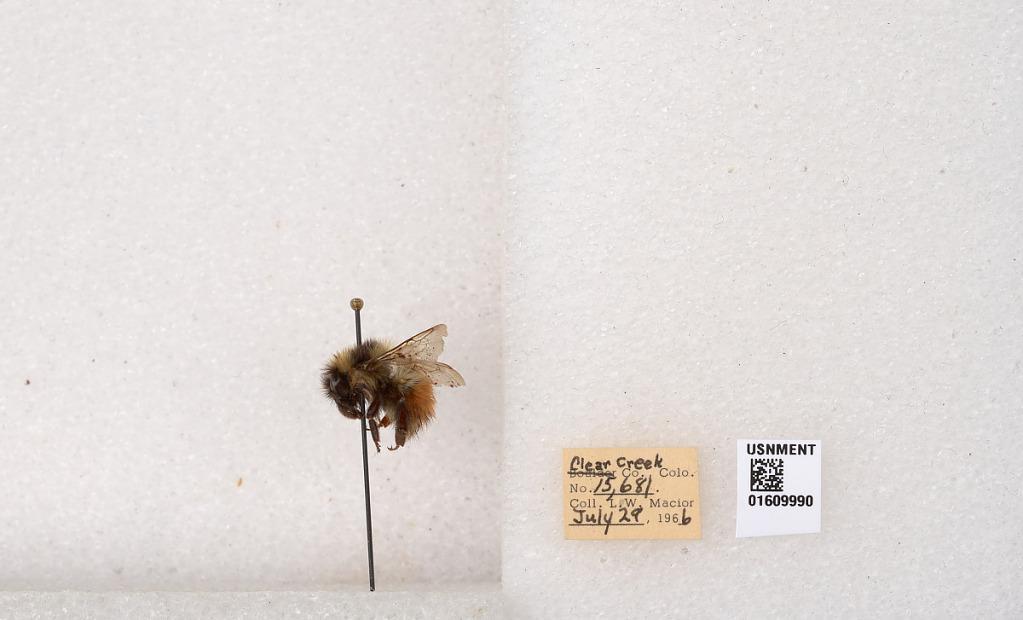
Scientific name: Bombus (Pyrobombus) sylvicola Kirby
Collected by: L. Macior
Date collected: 1966-7-29
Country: United States
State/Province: Colorado
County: Clear Creek
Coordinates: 39.6856, -105.645